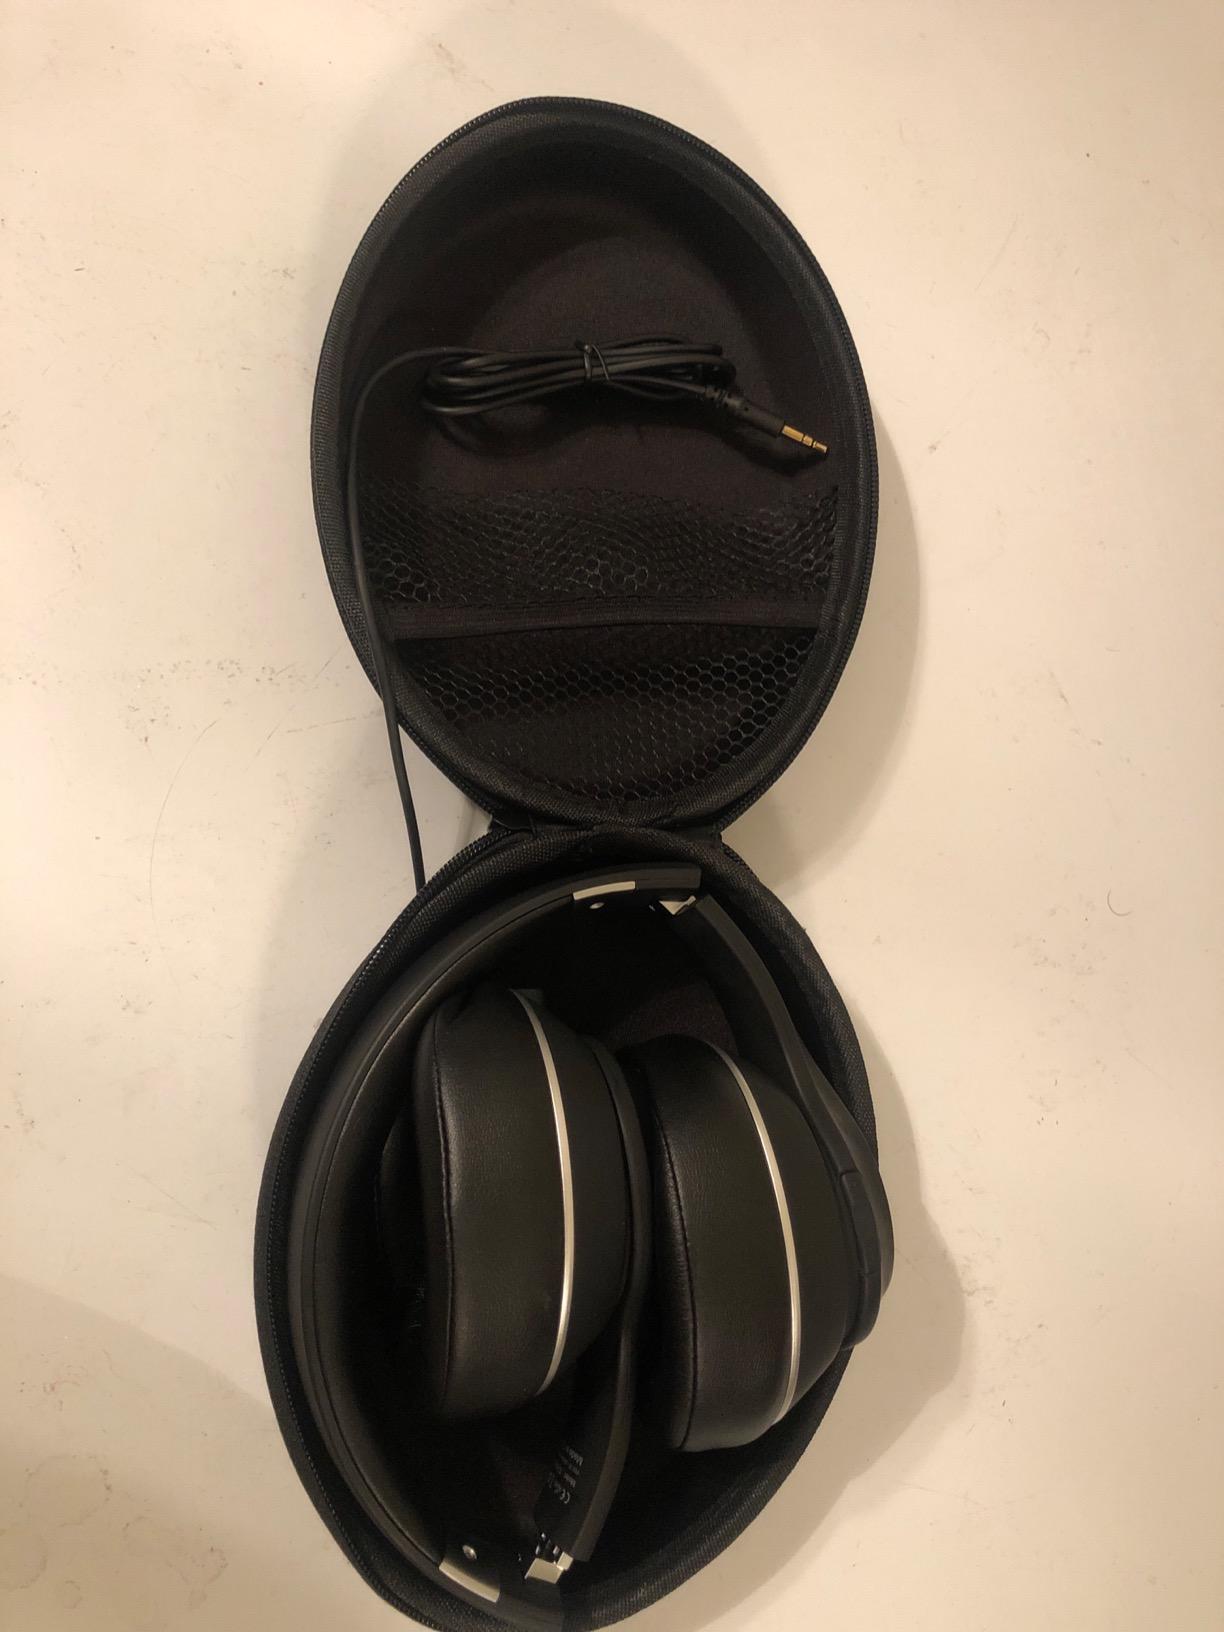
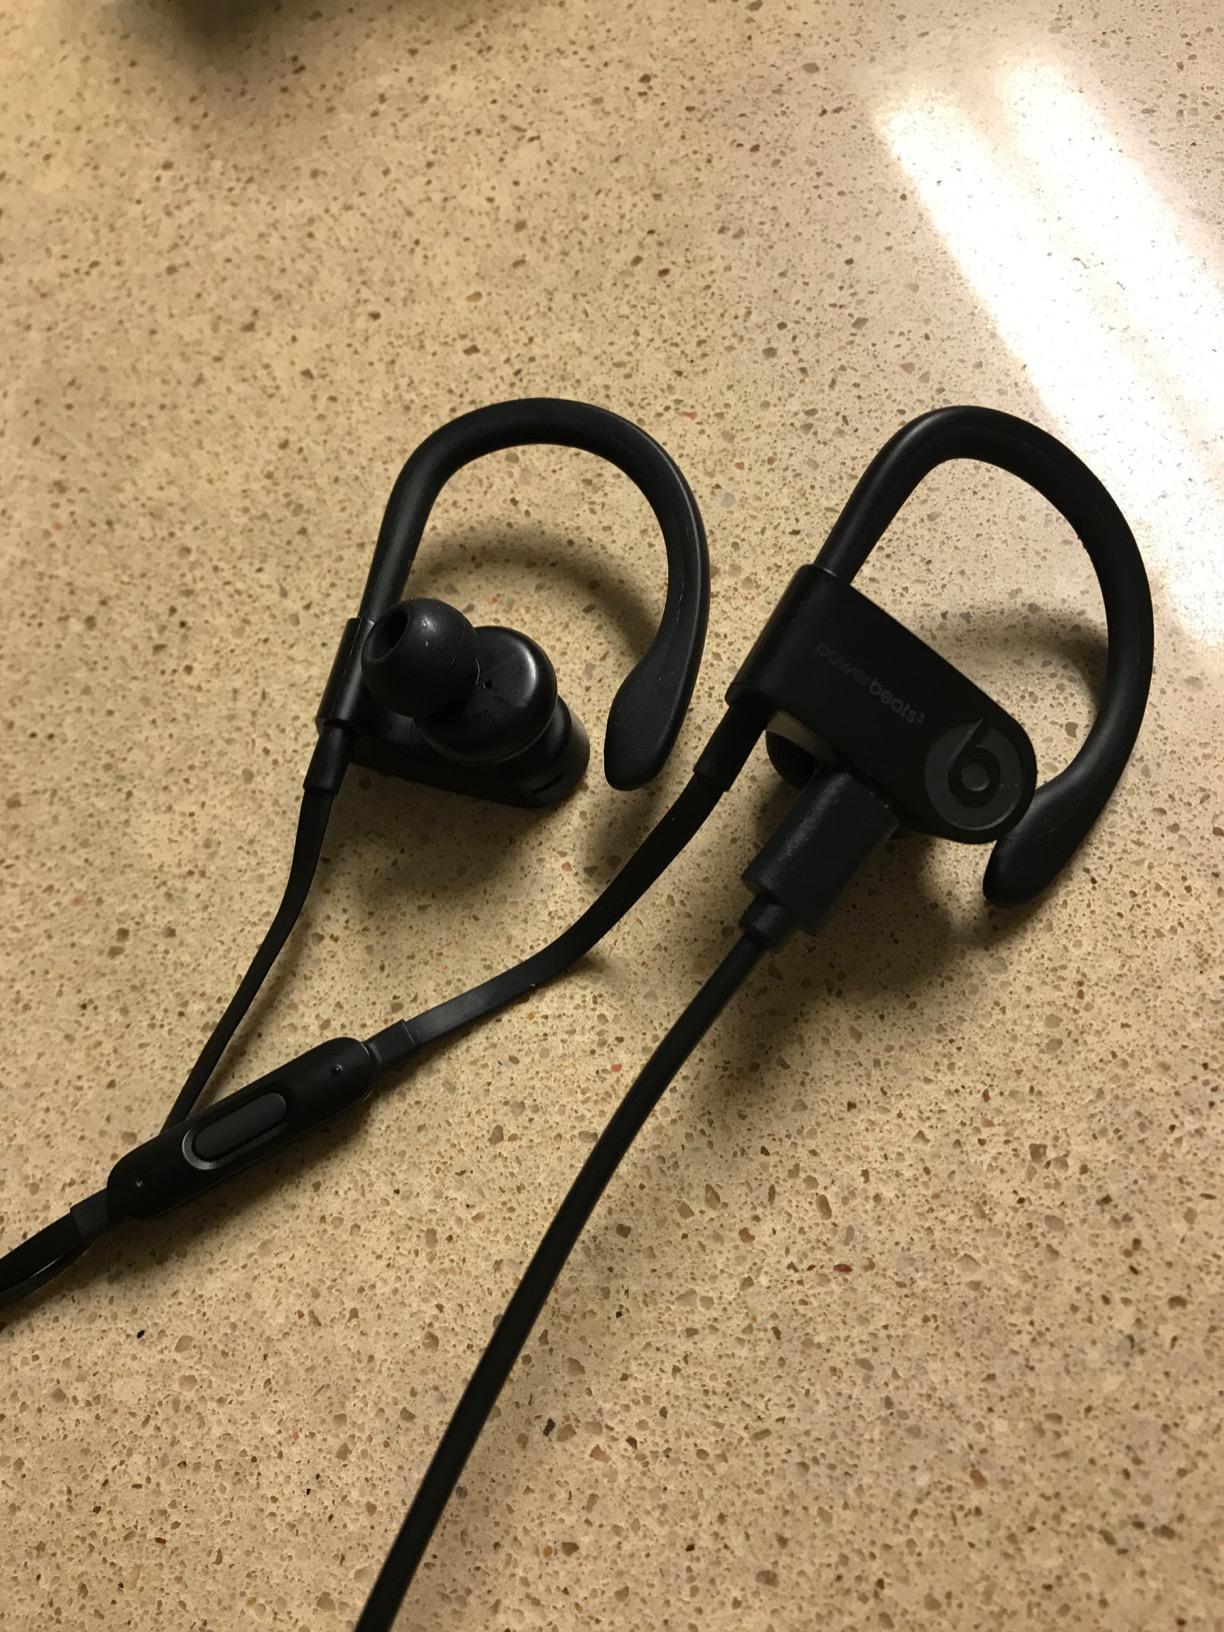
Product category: headphones
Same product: no